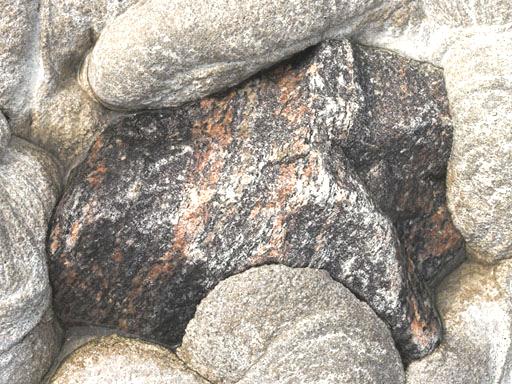
Material: stone